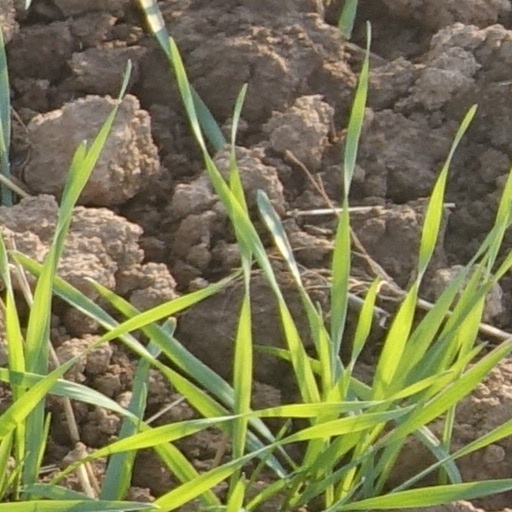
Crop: wheat